Banda (state)

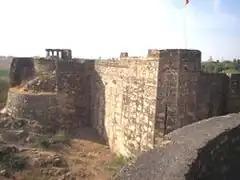
Bhuragarh fort, maintained by the rulers of Banda State.

Banda was a princely state centered in Banda, in modern-day Uttar Pradesh, India. It was disestablished due to its participation in the Indian Rebellion of 1857.